Inferno (Counter-Strike)

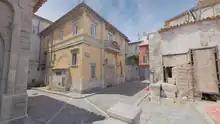
A screenshot of Inferno in "Counter-Strike 2", demonstrating the graphical enhancements made to the map

During the Source 2 update for "Global Offensive" (known as "Counter-Strike 2"), Several "Counter-Strike" maps were given upgrades to utilize the features of Source 2. When "Counter-Strike 2" was announced in March 2023, Inferno was confirmed to be among the maps receiving updates. In June 2023, screenshots of the "Counter-Strike 2" version of Inferno leaked on Twitter before being confirmed by Valve, revealing a redesigned church interior, upgraded bomb sites, and upgraded building designs. Lighting and graphical changes were also made across the map. On August 31, 2023, during the "Counter-Strike 2 Limited Test", the map's redesign was officially released alongside competitive matchmaking. Alongside the already leaked map changes, adjustments were made to several other areas, such as the Banana. On September 27, 2023, "Counter-Strike 2" released and replaced "Global Offensive", and Inferno was included at launch as a base game map.